All-points bulletin

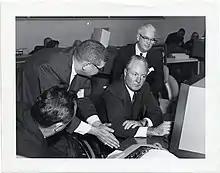
Photograph of four men in suits sitting in front of a computer.

In 1967, Los Angeles County Road Department discovered parts of a human skeleton in the Angeles National Forest. The department issued an all-points bulletin with a thorough description of the skeleton, using x-ray data and autopsy, which received numerous responses from various missing persons bureaus. From this, Police Department records showed that a person of similar description was reported to have disappeared on 19 March 1966. After several follow-ups with hospitals using x-rays and medical records, the remains were confirmed to be that person and the case was closed.